Sam Bird

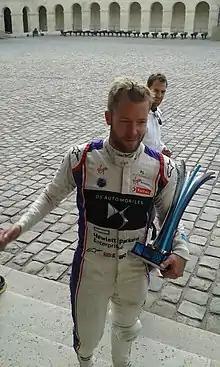
Bird (pictured at the 2018 Paris ePrix) had spent six seasons in the Virgin team before moving to Jaguar for the 2020–21 season.

In the 2014–15 Formula E season, Bird began driving for Richard Branson's Virgin Racing alongside Jaime Alguersuari. He claimed third place in the first race, the Beijing ePrix, before dominating the second race of the season in Putrajaya to claim victory from second on the grid. At the following race in Punta del Este, he did not manage to qualify and so started from 18th place and soon retired from the race after a crash in the early stages. Bird bounced back by scoring points in Buenos Aires and Miami. However, the 2015 Long Beach ePrix was another race to forget for Bird: after starting 11th, he suffered a suspension failure on lap 11 and retired from the race. Bird managed to avoid the massive first-lap collision at the 2015 Monaco ePrix and went from his qualifying position of 12th to finish fourth. The final round of the season was the 2015 London ePrix where Bird started from fourth and went on to cross the line second at his home ePrix. Race winner Stéphane Sarrazin received a 49-second penalty and so Bird was handed the win making him the first-ever Formula E driver to win their home race. He finished the season with 103 points and secured 5th place in the championship.